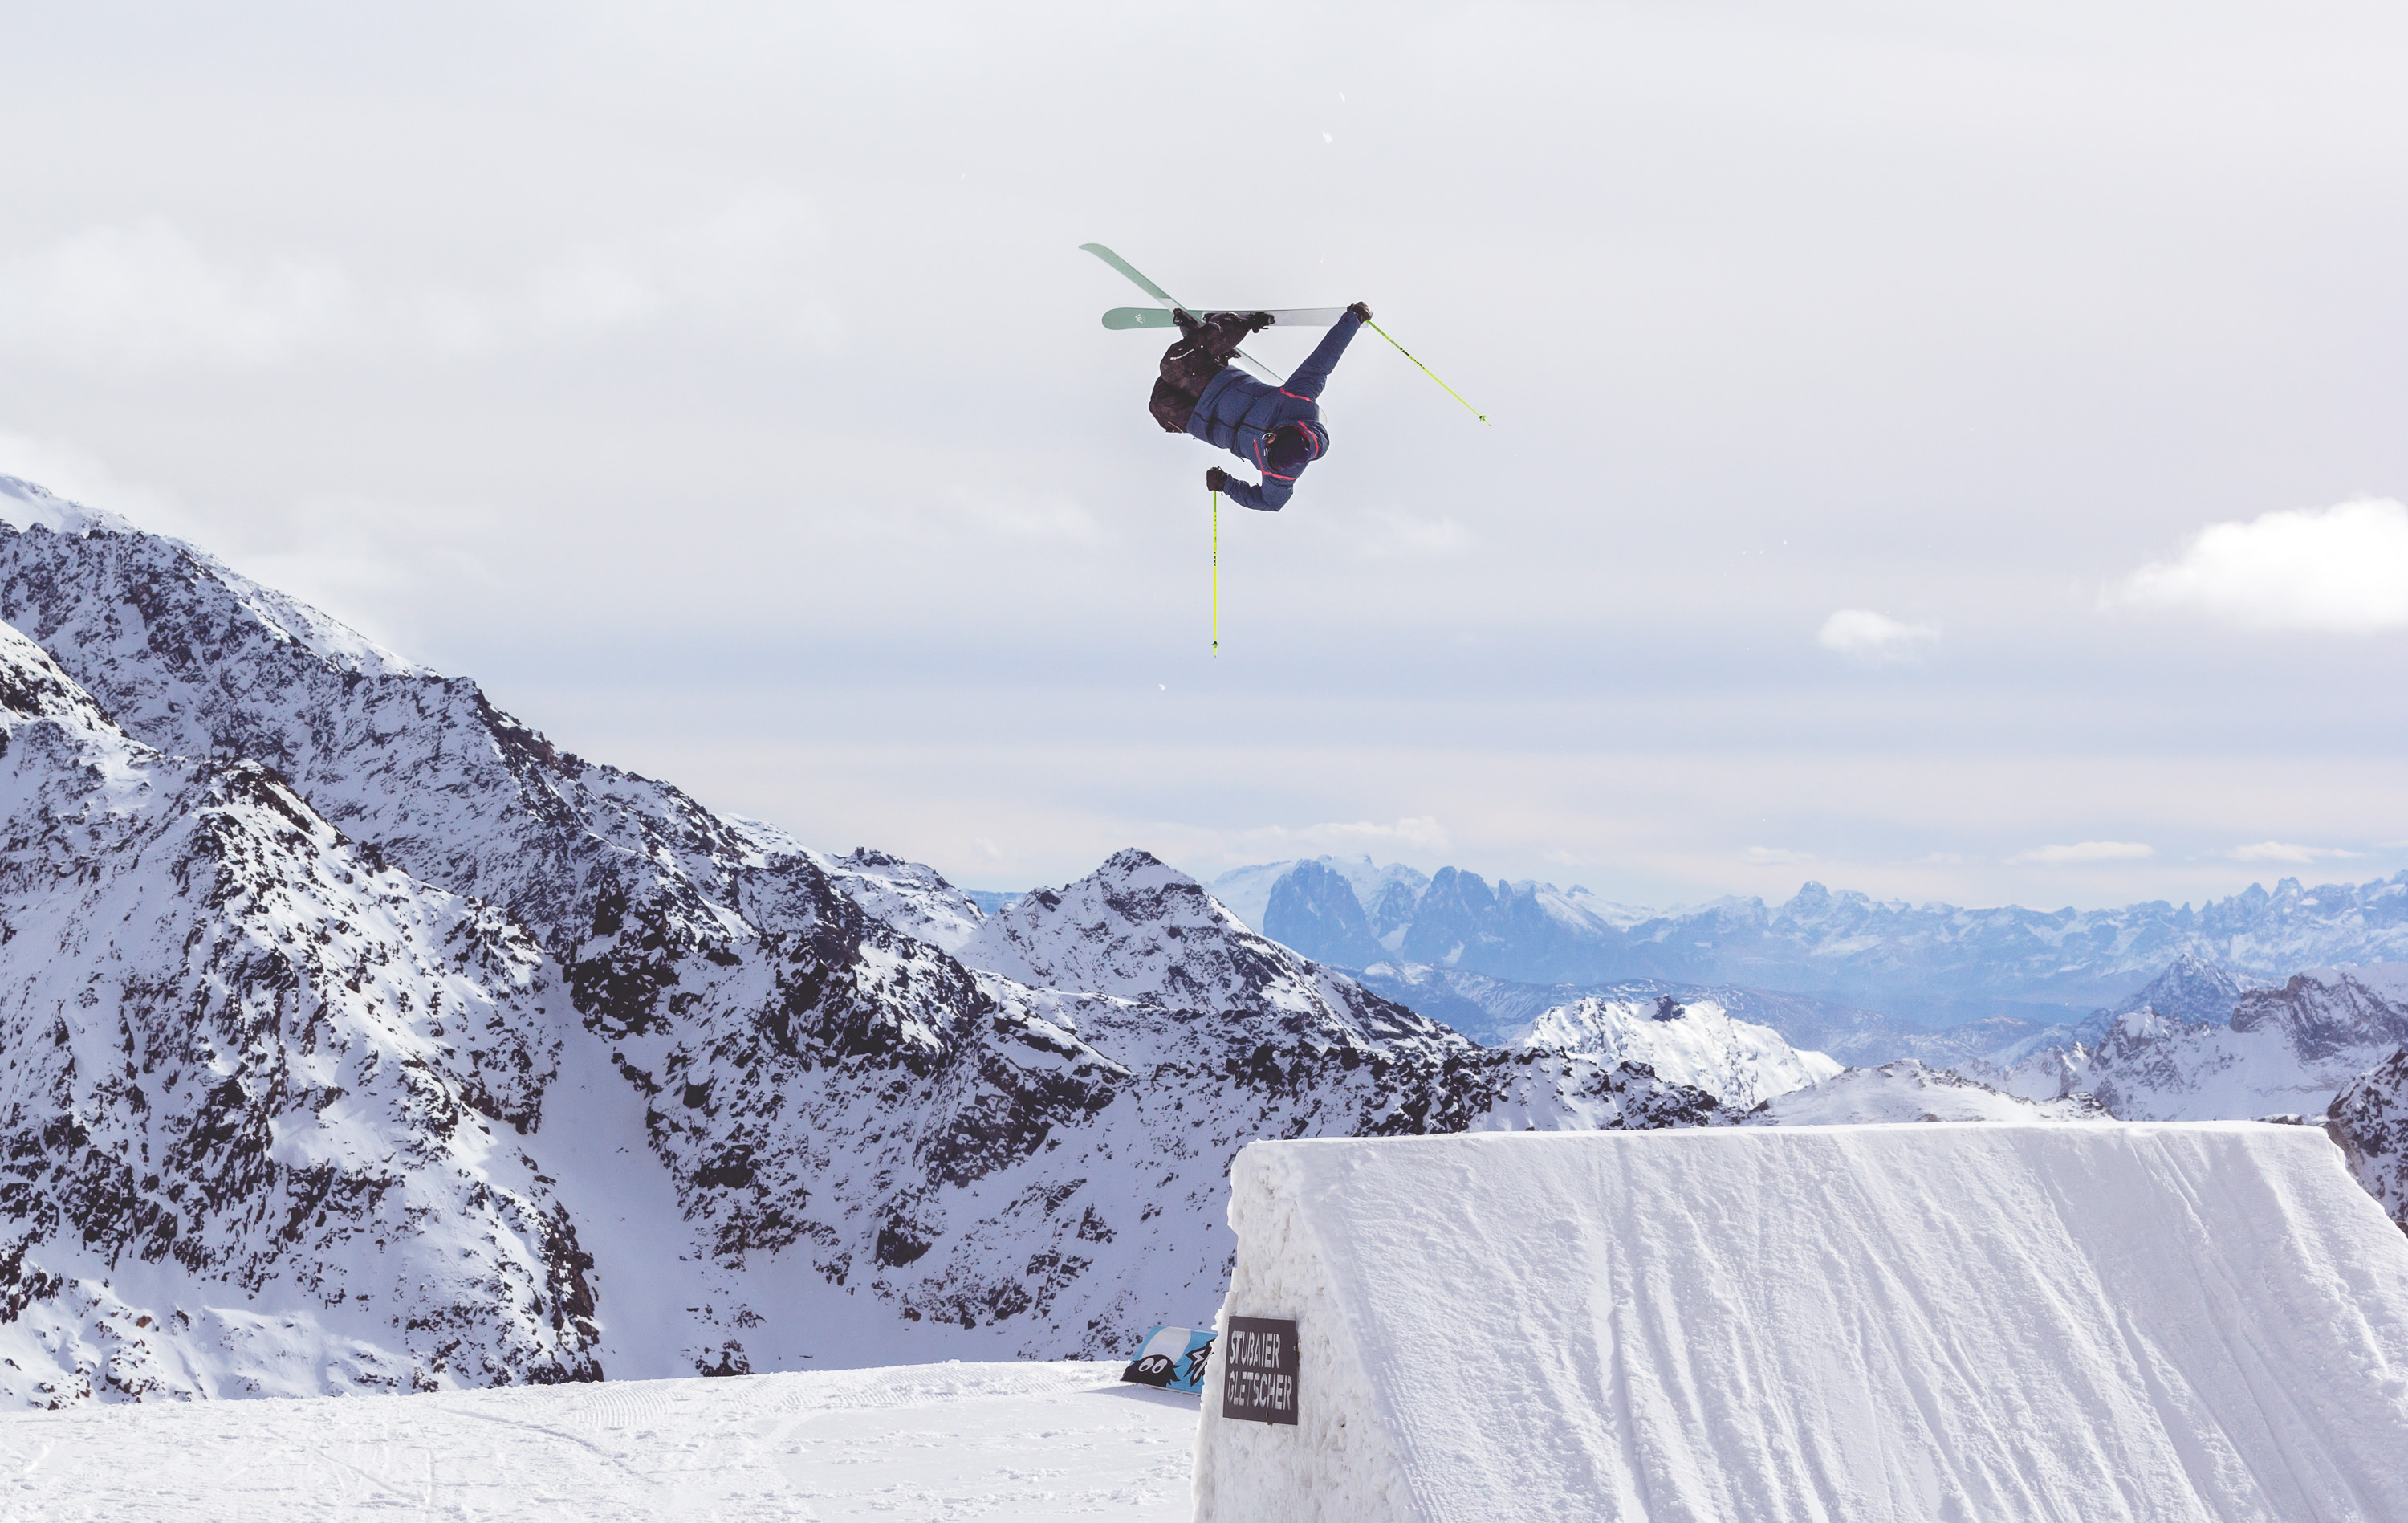
mountain, snow, cold, winter, sport, adventure, mountain range, ice, vehicle, weather, snowboard, extreme sport, skiing, sports equipment, mountain peak, winter sport, sports, mountains, alps, downhill, ski, ski resort, piste, ski slope, ski equipment, atmosphere of earth, geological phenomenon, freestyle skiing